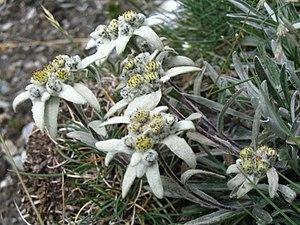
Hanakotoba est la forme japonaise du langage des fleurs qui permet d'exprimer symboliquement les émotions.